Adenylyl-sulfate kinase

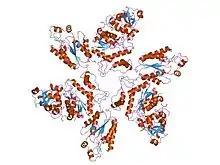
crystal structure of p. chrysogenum atp sulfurylase in the t-state

In enzymology, an adenylyl-sulfate kinase is an enzyme that catalyzes the chemical reaction